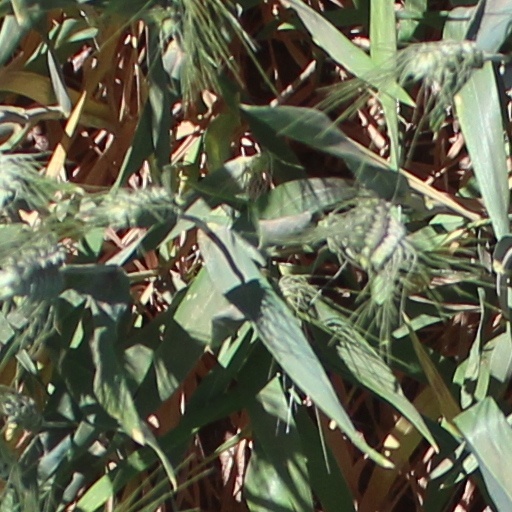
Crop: wheat